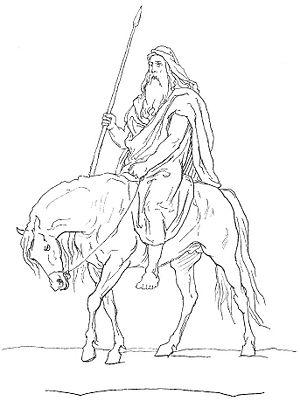
Sleipnir est, dans la mythologie nordique, un cheval fabuleux à huit jambes capable de se déplacer au-dessus de la mer comme dans les airs, monture habituelle du dieu Odin. Il est mentionné dans l’Edda poétique, série de textes compilés au XIIIᵉ siècle à partir de sources plus anciennes, et dans l’Edda en prose, rédigée à la même époque par Snorri Sturluson. Selon ces deux sources, Sleipnir est le fils du dieu Loki et d'un puissant étalon, Svaðilfari. Décrit comme le plus rapide et « le meilleur de tous les chevaux », il devient la monture d'Odin qui le chevauche jusque dans la région de Hel ; toutefois, le dieu s'en sert surtout pour traverser le pont Bifröst afin de se rendre à la troisième racine d'Yggdrasil, où se tient le conseil des dieux. L'Edda en prose donne de nombreux détails sur les circonstances de la naissance de Sleipnir, précisant entre autres sa couleur grise.